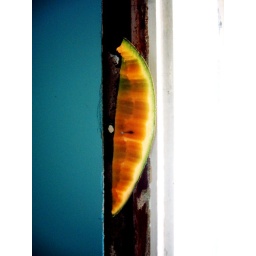
In which I help the home improvement effort by nailing fruit to Brian's kitchen doorway.